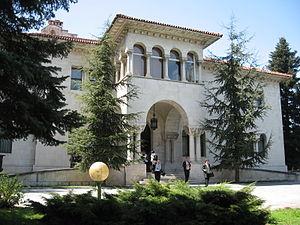
Cet article recense les monuments culturels du district de la Ville de Belgrade en Serbie.
L'architecture de Belgrade présente des constructions très variées, du quartier de Zemun, qui, longtemps sous domination autrichienne, offre l'aspect typique d'une ville d'Europe centrale, jusqu'à l'architecture la plus moderniste, telle qu'on peut la trouver à Novi Beograd. Si la forteresse de Belgrade abrite les édifices les plus anciens de la capitale, en raison des nombreuses destructions que la ville a connues, les bâtiments les plus anciens du centre remontent pour la plupart au XIXᵉ siècle et au XXᵉ siècle.
Les monuments culturels protégés constituent une catégorie de monuments de Serbie inscrits sur une liste de monuments bénéficiant de la protection de l'État. Il s'agit d'une troisième catégorie de monuments protégés classés, par leur importance, après les monuments culturels d'importance exceptionnelle et les monuments culturels de grande importance.
Živojin Nikolić était un architecte serbe.
Savski venac est une municipalité de Serbie. Elle figure parmi les 17 municipalités constituant la Ville de Belgrade et elle fait partie des 10 municipalités urbaines qui composent la ville de Belgrade intra muros. Au recensement de 2011, elle comptait 38 660 habitants.
Le Complexe royal est un domaine royal serbe situé dans le quartier huppé de Dedinje à Belgrade. Il se compose de deux palais, le Palais royal et le Palais Blanc. Le Palais royal, nommé parfois Vieux palais, car il fut construit avant le Palais blanc, ne doit pas être confondu avec le Stari dvor du centre de Belgrade qui accueille désormais l'Assemblée de la Ville de Belgrade. Le Complexe royal couvre une superficie de 100 hectares dont 27 entourent le Palais royal et 12 le Palais blanc. Il est aujourd'hui habité par le prince Alexandre de Yougoslavie et sa famille. Les bâtiments annexes comprennent les cuisines, les garages, les logements de la garde du palais et le bureau du Maréchal de la Cour.
Viktor Lukomski était un architecte serbe d'origine russe.